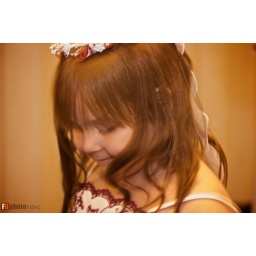
&amp;quot;Cassy&amp;quot; the flower girl at her aunt's wedding. Just playing around with adjustments in Aperture.